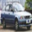
Label: automobile